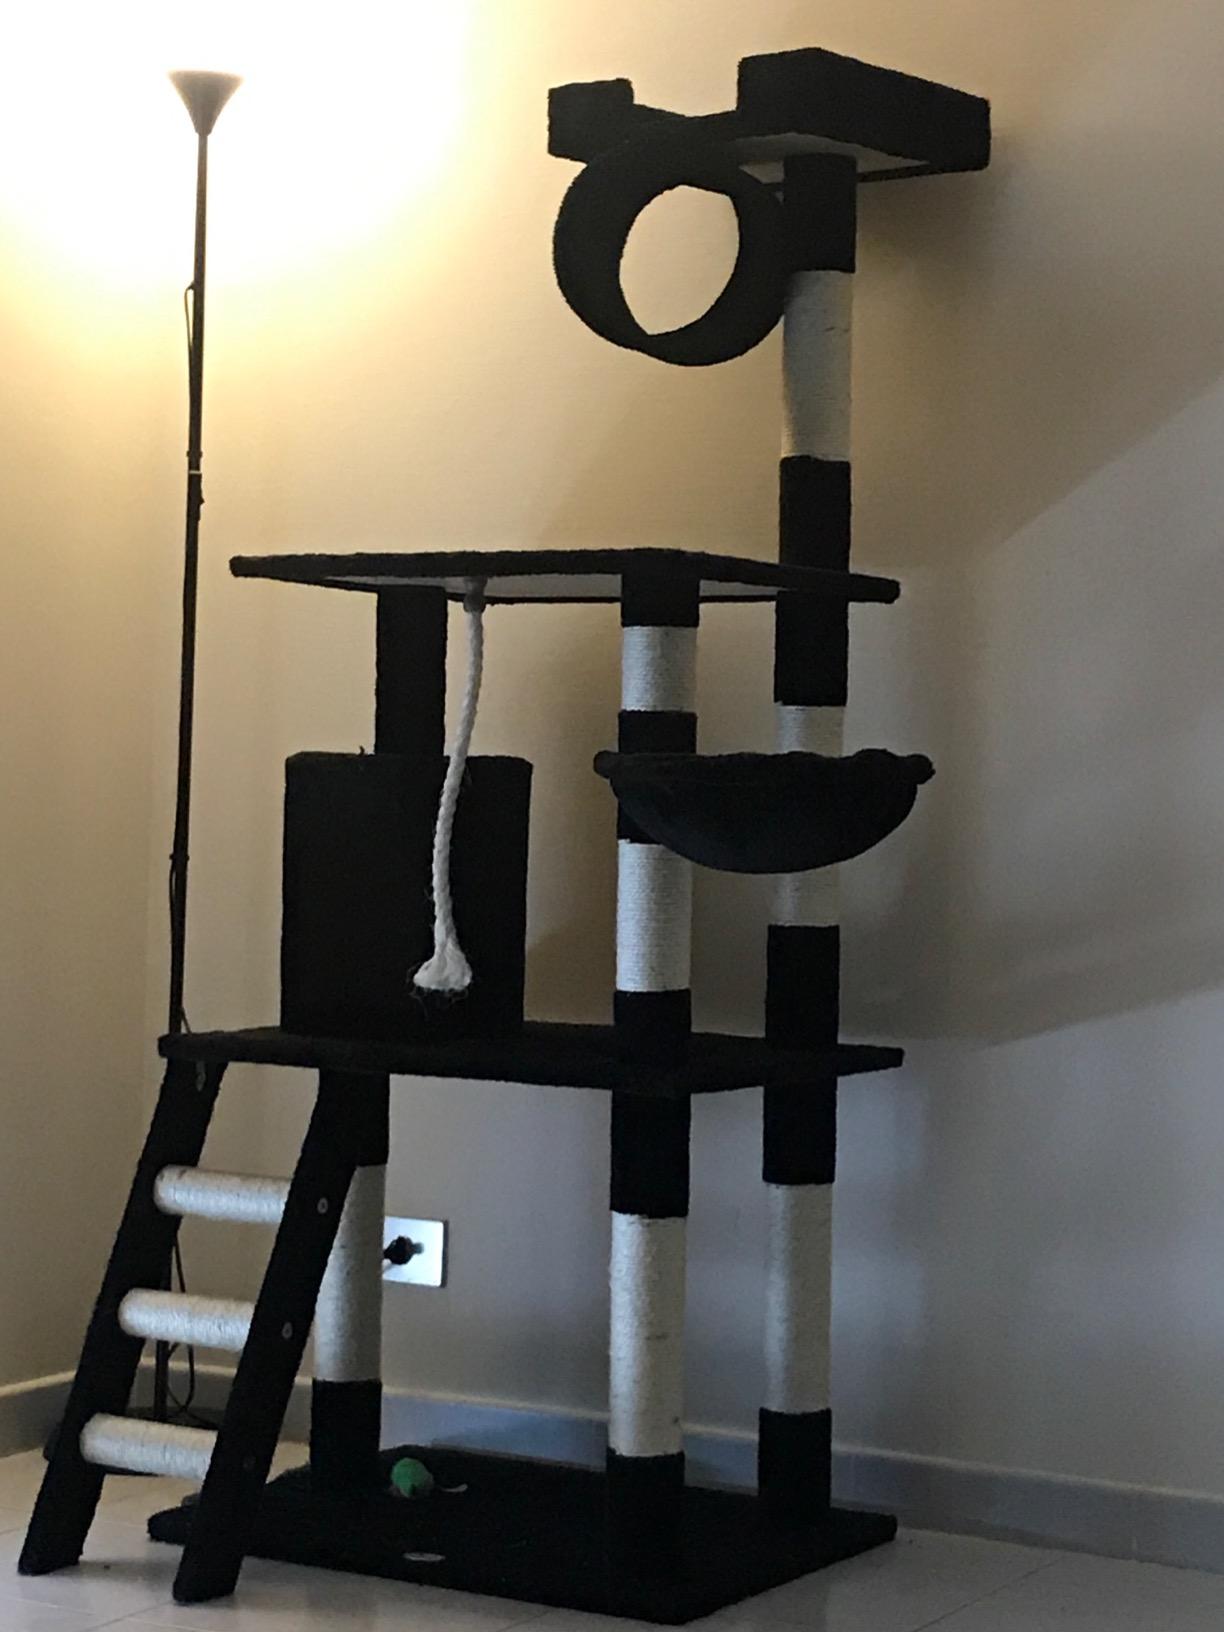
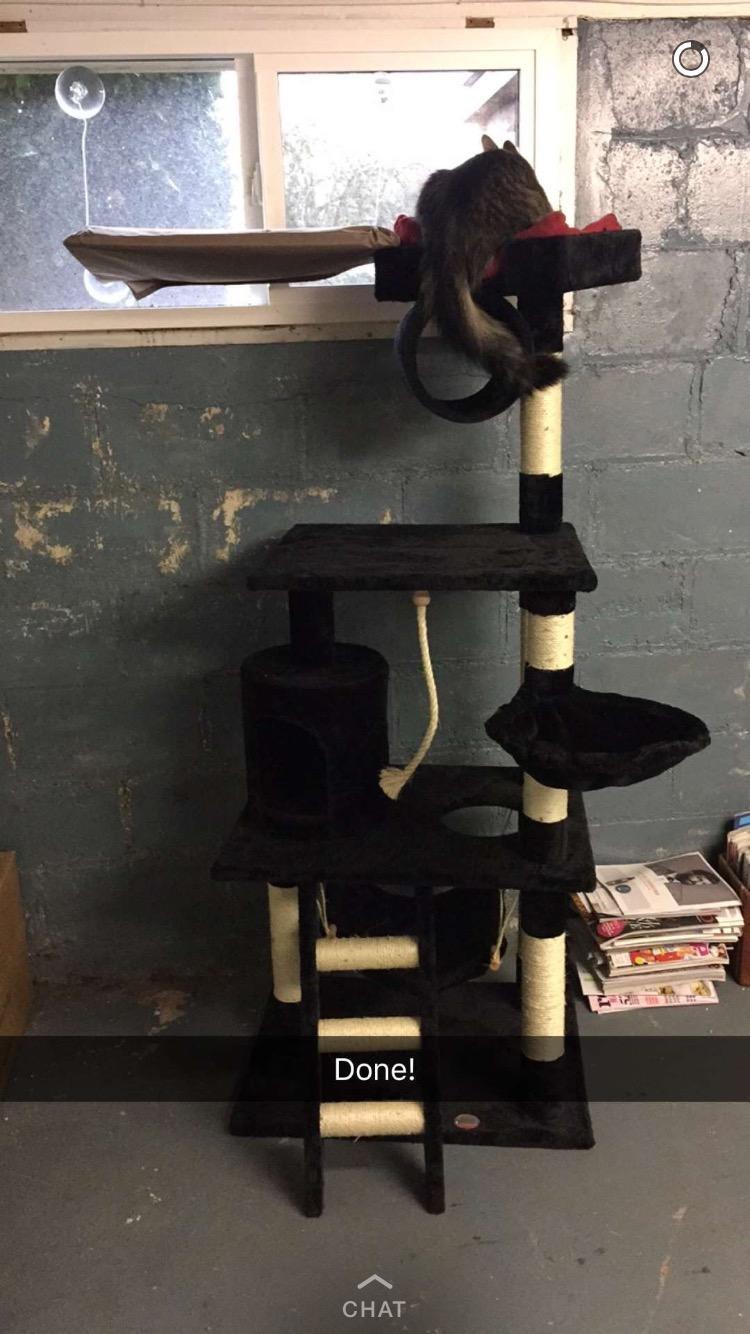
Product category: items_cat tree
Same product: yes